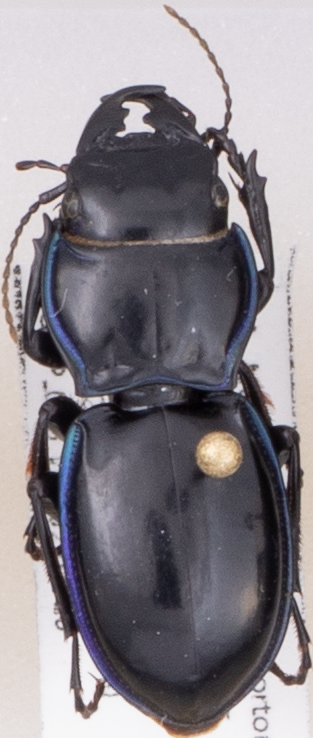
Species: Pasimachus elongatus
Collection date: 2022-07-26
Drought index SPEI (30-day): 1.19
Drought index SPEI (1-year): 0.512
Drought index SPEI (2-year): -0.86